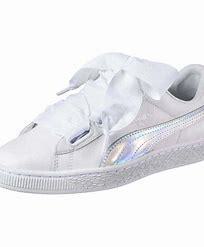
Brand: Puma
Model: Basket Heart